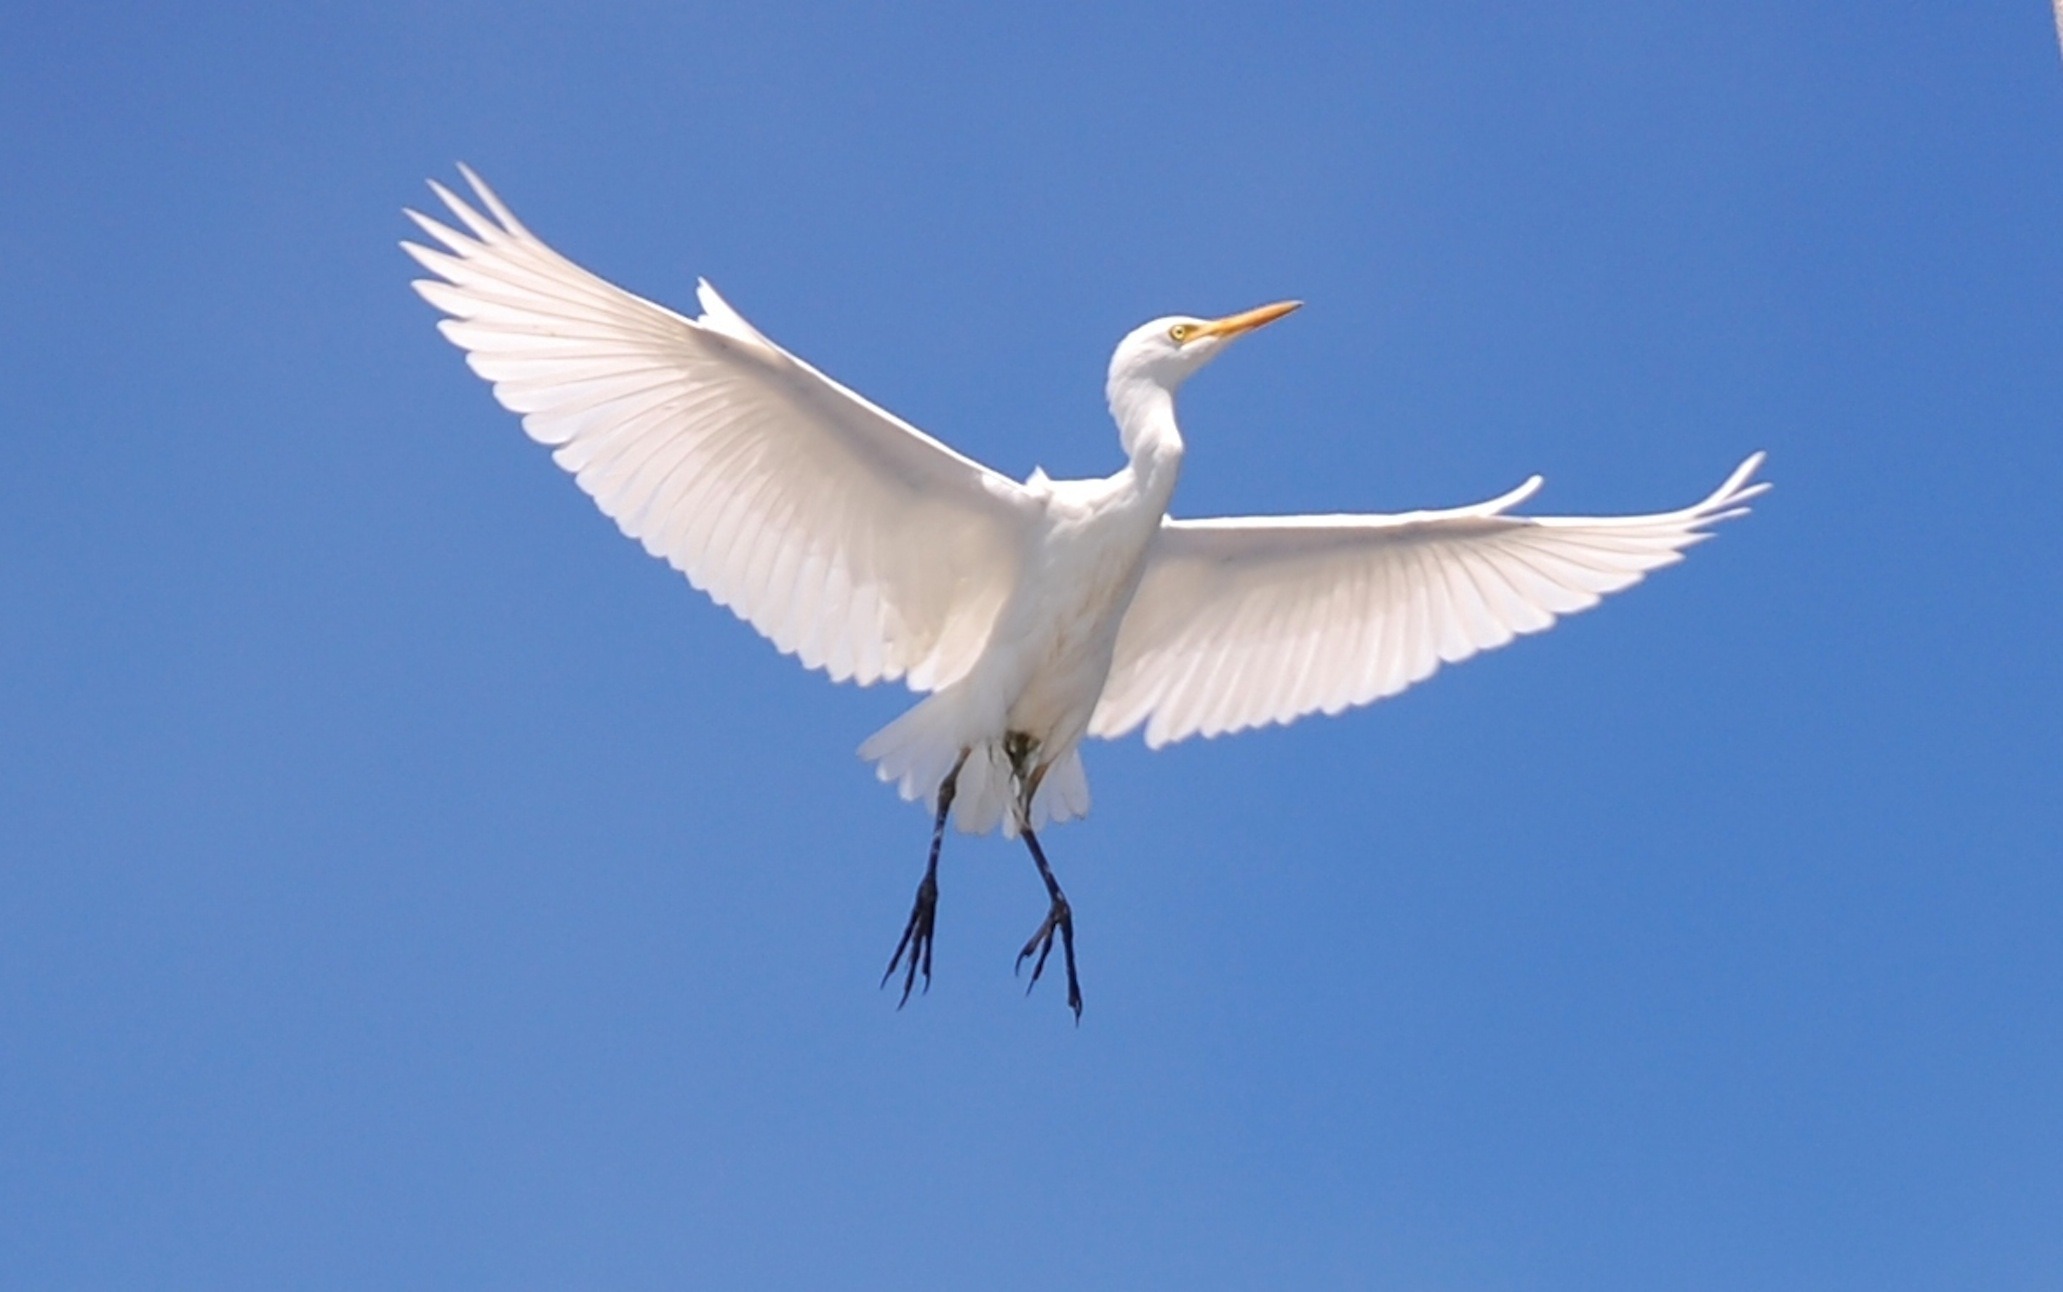
nature, bird, wing, sky, flying, beak, flight, outside, clouds, wings, vertebrate, beautiful, egret, heron, great egret, cattle egret